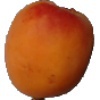
Label: Apricot 1